Newcastle upon Tyne

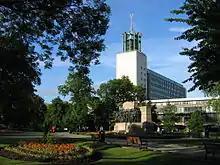
Newcastle Civic Centre, meeting place of the City Council

Newcastle has multiple independent cinemas, including the famous Tyneside Cinema, located on Pilgrim Street. It originally opened as the 'Bijou News-Reel Cinema' in 1937, and was designed and built by Dixon Scott, great-uncle of film directors Ridley Scott and Tony Scott. The Pilgrim Street building was refurbished between November 2006 and May 2008; during the refurbishment works, the cinema relocated to the Old Town Hall, Gateshead. In May 2008 the Tyneside Cinema reopened in the restored and refurbished original building. The site currently houses three cinemas, including the restored Classic —the United Kingdom's last surviving news cinema still in full-time operation—alongside two new screens, and dedicated education and teaching suites.